Deividas Stagniūnas

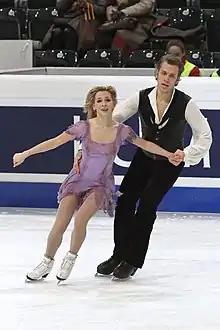
Tobias and Stagniūnas in 2011.

Deividas Stagniūnas (born 28 April 1985) is a Lithuanian former ice dancer. With Isabella Tobias, he is the 2011 Skate America bronze medalist and placed in the top ten at two European Championships. They represented Lithuania at the 2014 Winter Olympics, where Stagniūnas was the flagbearer.